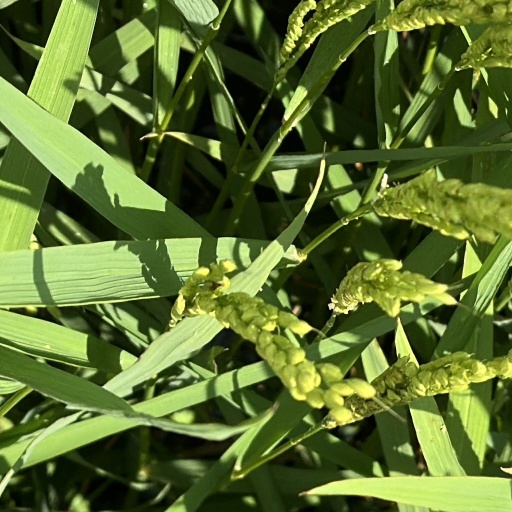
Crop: rice